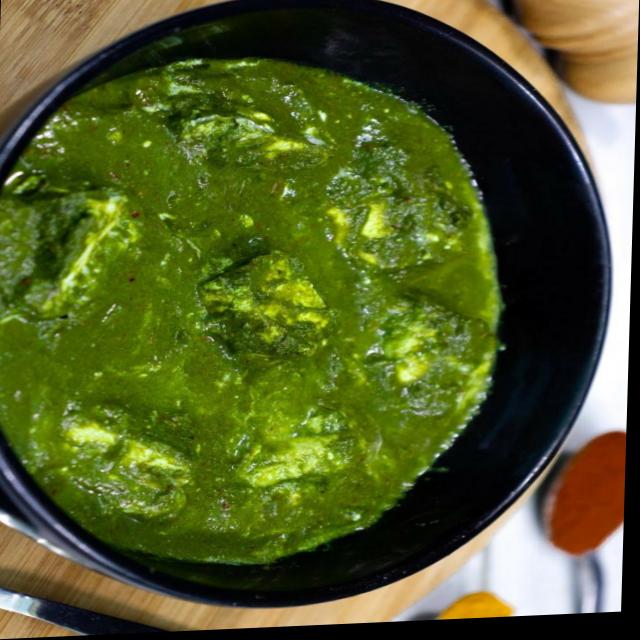
Dish: palak_paneer